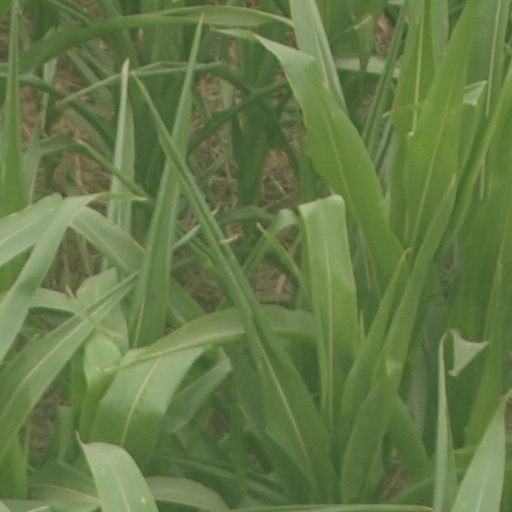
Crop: maize; corn